G.T. Moore

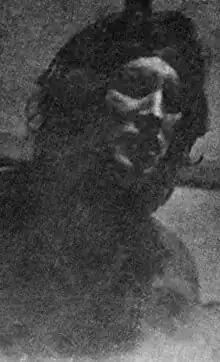

Gerald Thomas Moore (born 2 May 1949) is an English singer, composer and multi-instrumentalist with a recording career that stretches back to the early 1970s. Moore recorded and performed with numerous musicians such as Jimmy Cliff, Lee 'Scratch' Perry, Thin Lizzy, Johnny Nash, and Joan Baez, and Airto Moreira covered his songs.